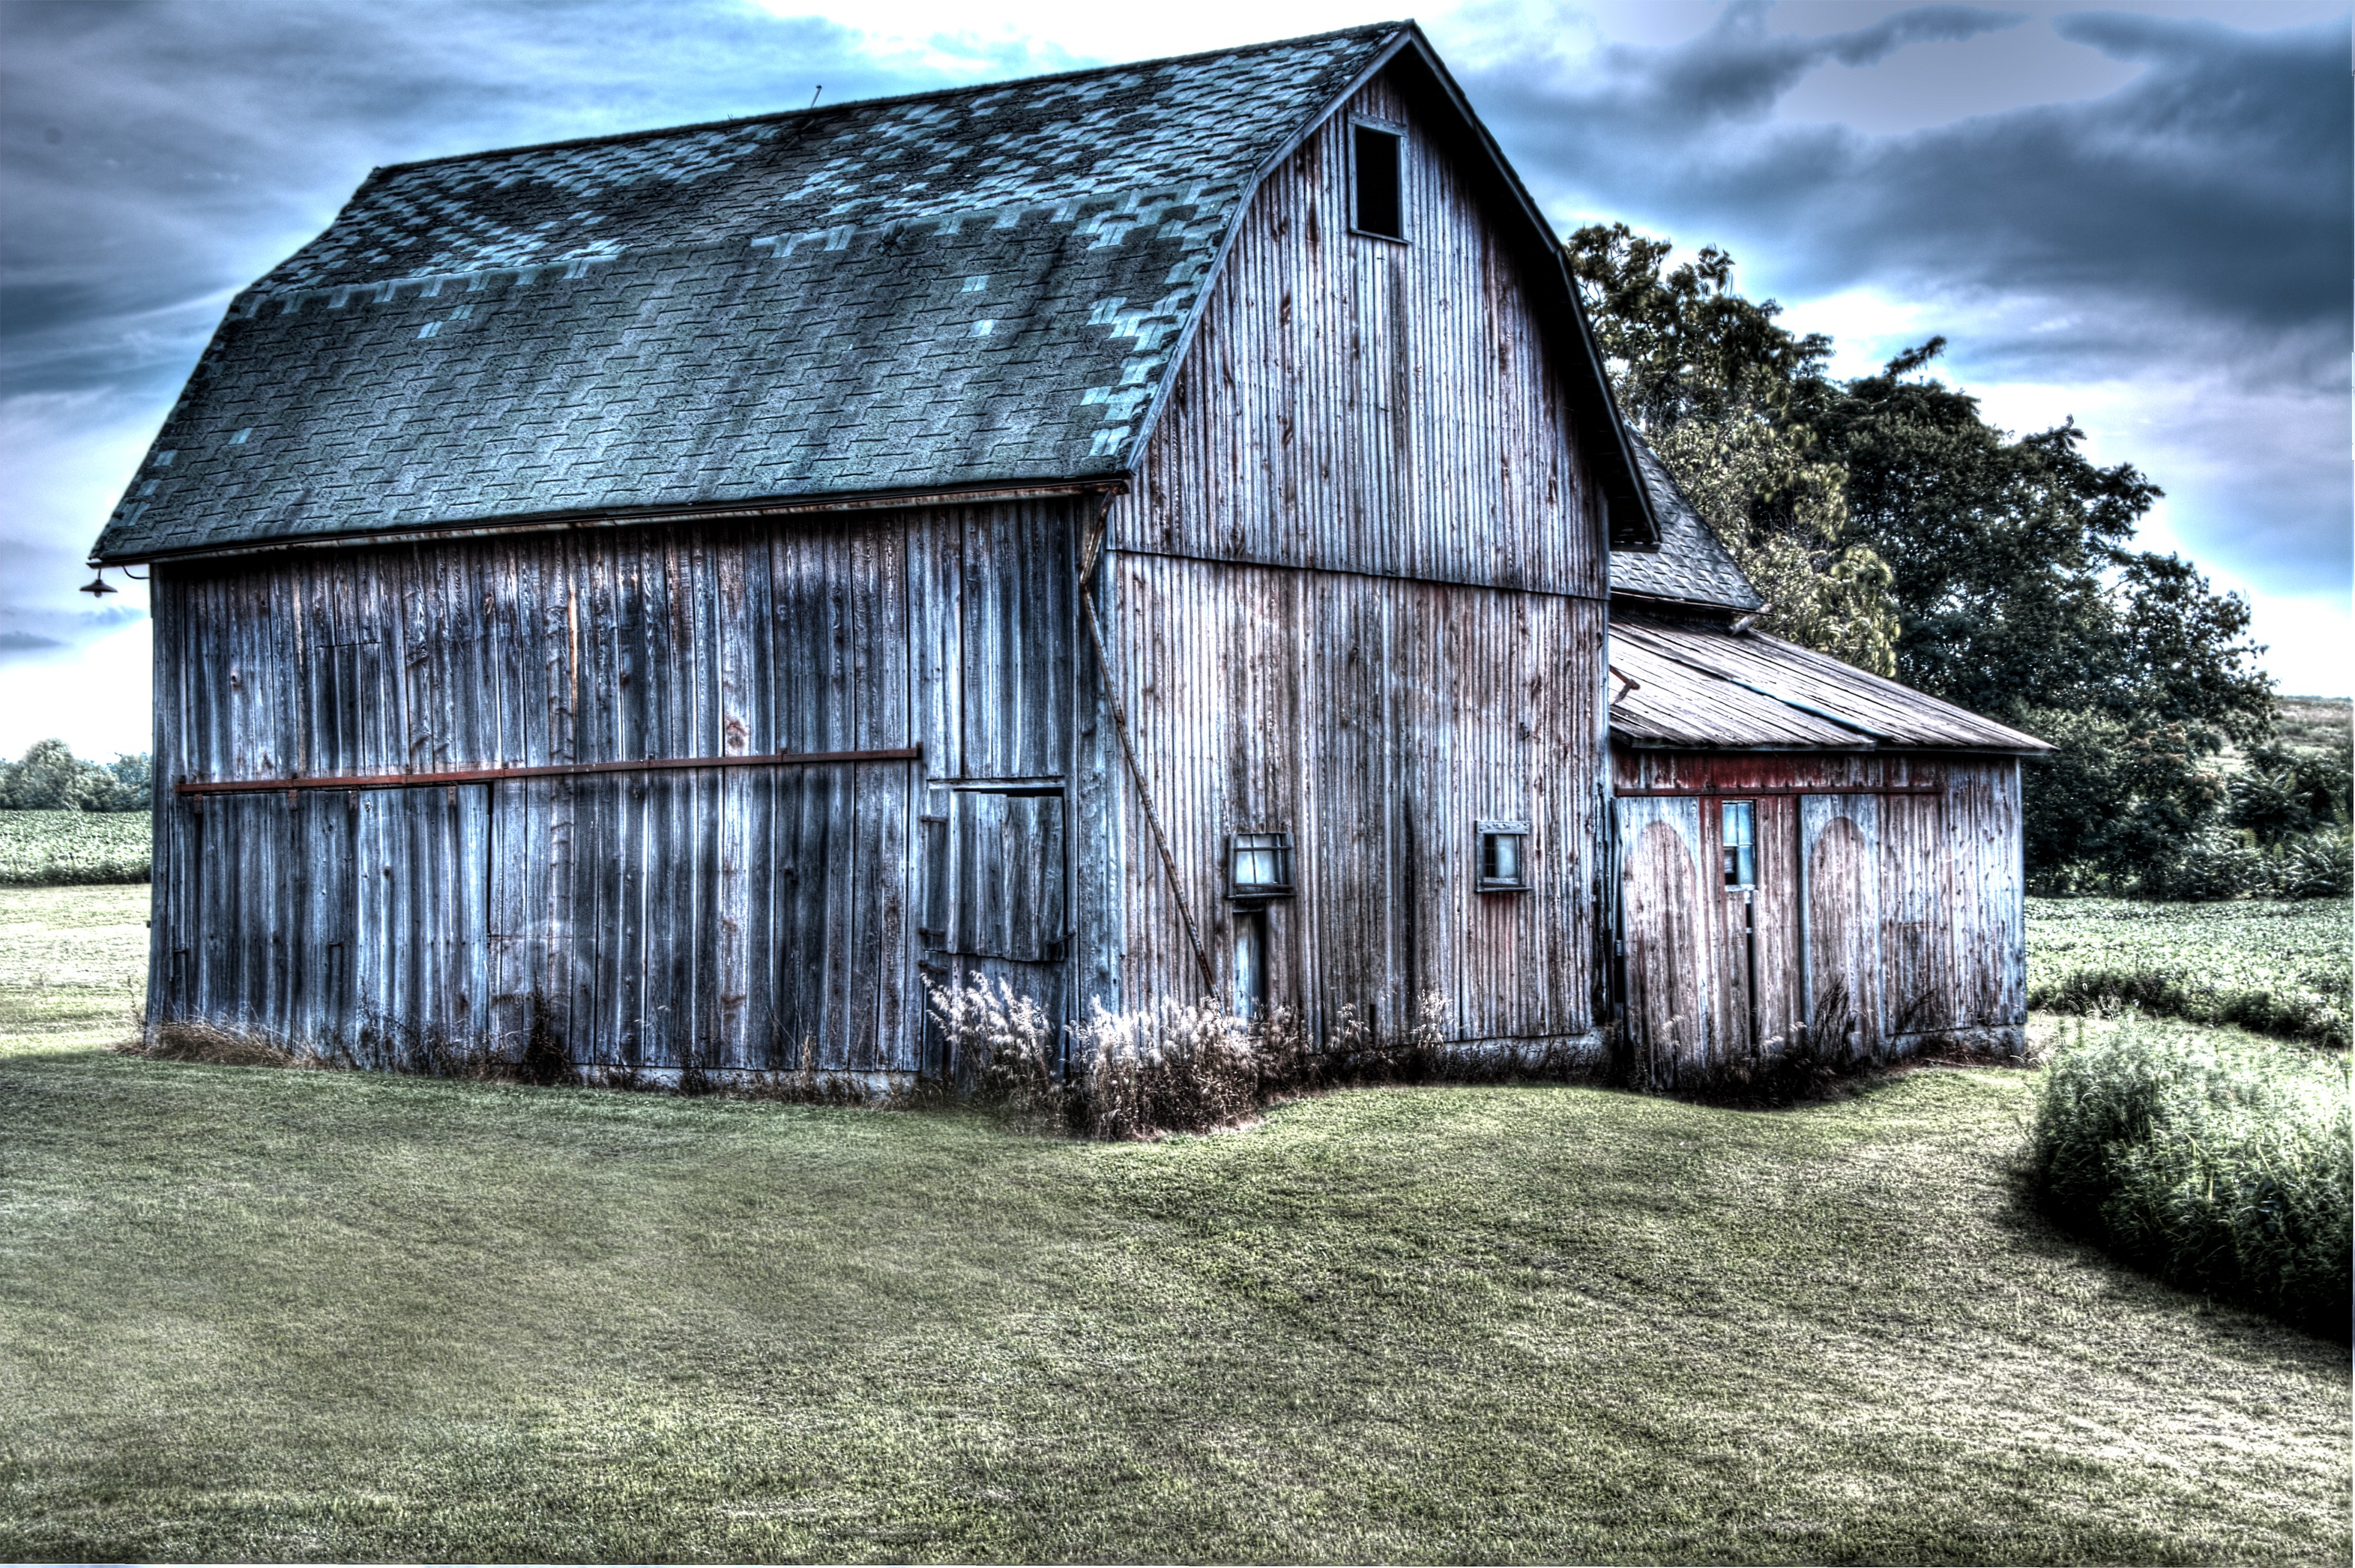
landscape, nature, grass, cloud, architecture, sky, farm, countryside, house, building, old, barn, home, country, shed, summer, hut, shack, rural, scenic, weathered, dark cloud, outside, clouds, day, rural area, cloudy skies, barn door